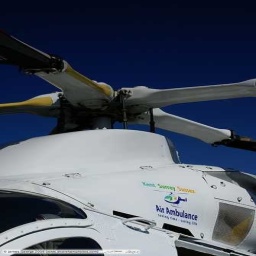
Label: ambulance